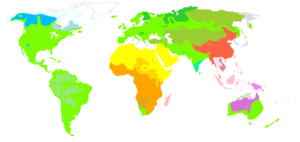
Une langue est un système évolutif de signes linguistiques, vocaux, graphiques ou gestuels, qui permet la communication entre les individus.